Texa

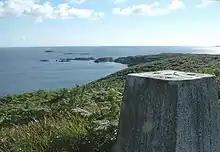
Ceann Garbh, the summit of the island.

The island has its own fresh water supply at Tobar Moireig. The rock is mainly schist and some hornblende.